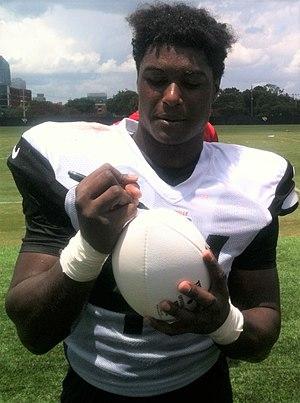
Myles David Jack, né le 3 septembre 1995 à Scottsdale, est un joueur américain de football américain.